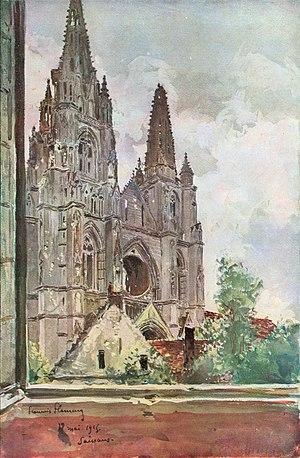
Soissons [swa.ˈsɔ̃] est une commune française située dans le département de l'Aisne, en région Hauts-de-France.
L’abbaye Saint-Jean-des-Vignes était une abbaye de chanoines réguliers fondée en 1076 par Hugues le Blanc, située sur la colline Saint-Jean, au sud-ouest de la ville de Soissons dans le département de l'Aisne en France, de style gothique.